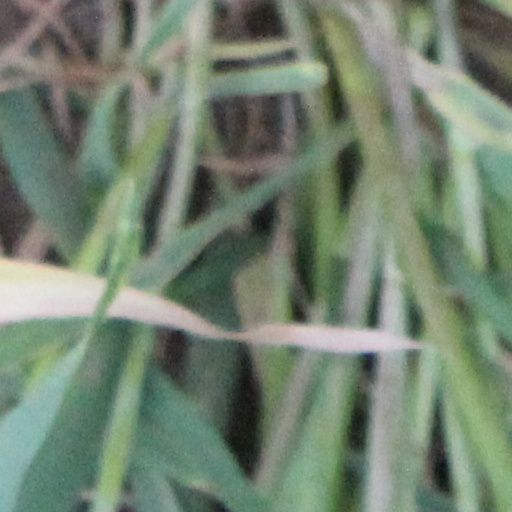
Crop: wheat